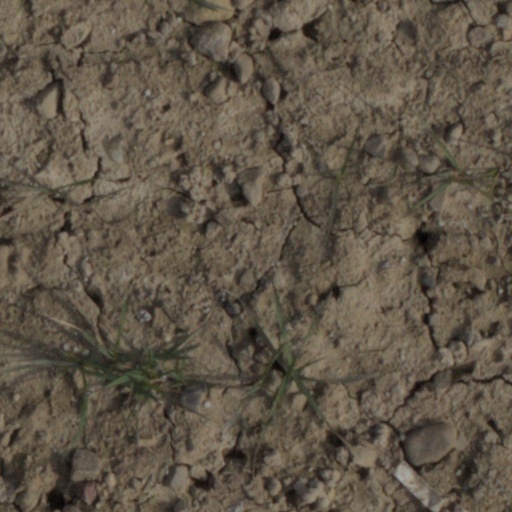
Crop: wheat